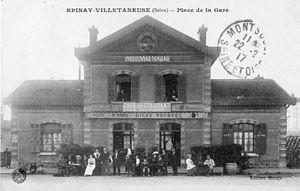
Carte postale ancienne éditée par Monge EPINAY-VILLETANEUSE
La gare d'Épinay - Villetaneuse est une gare ferroviaire française située à la limite des communes d'Épinay-sur-Seine dans le département de la Seine-Saint-Denis, et de Montmagny dans le Val-d'Oise, en région Île-de-France.